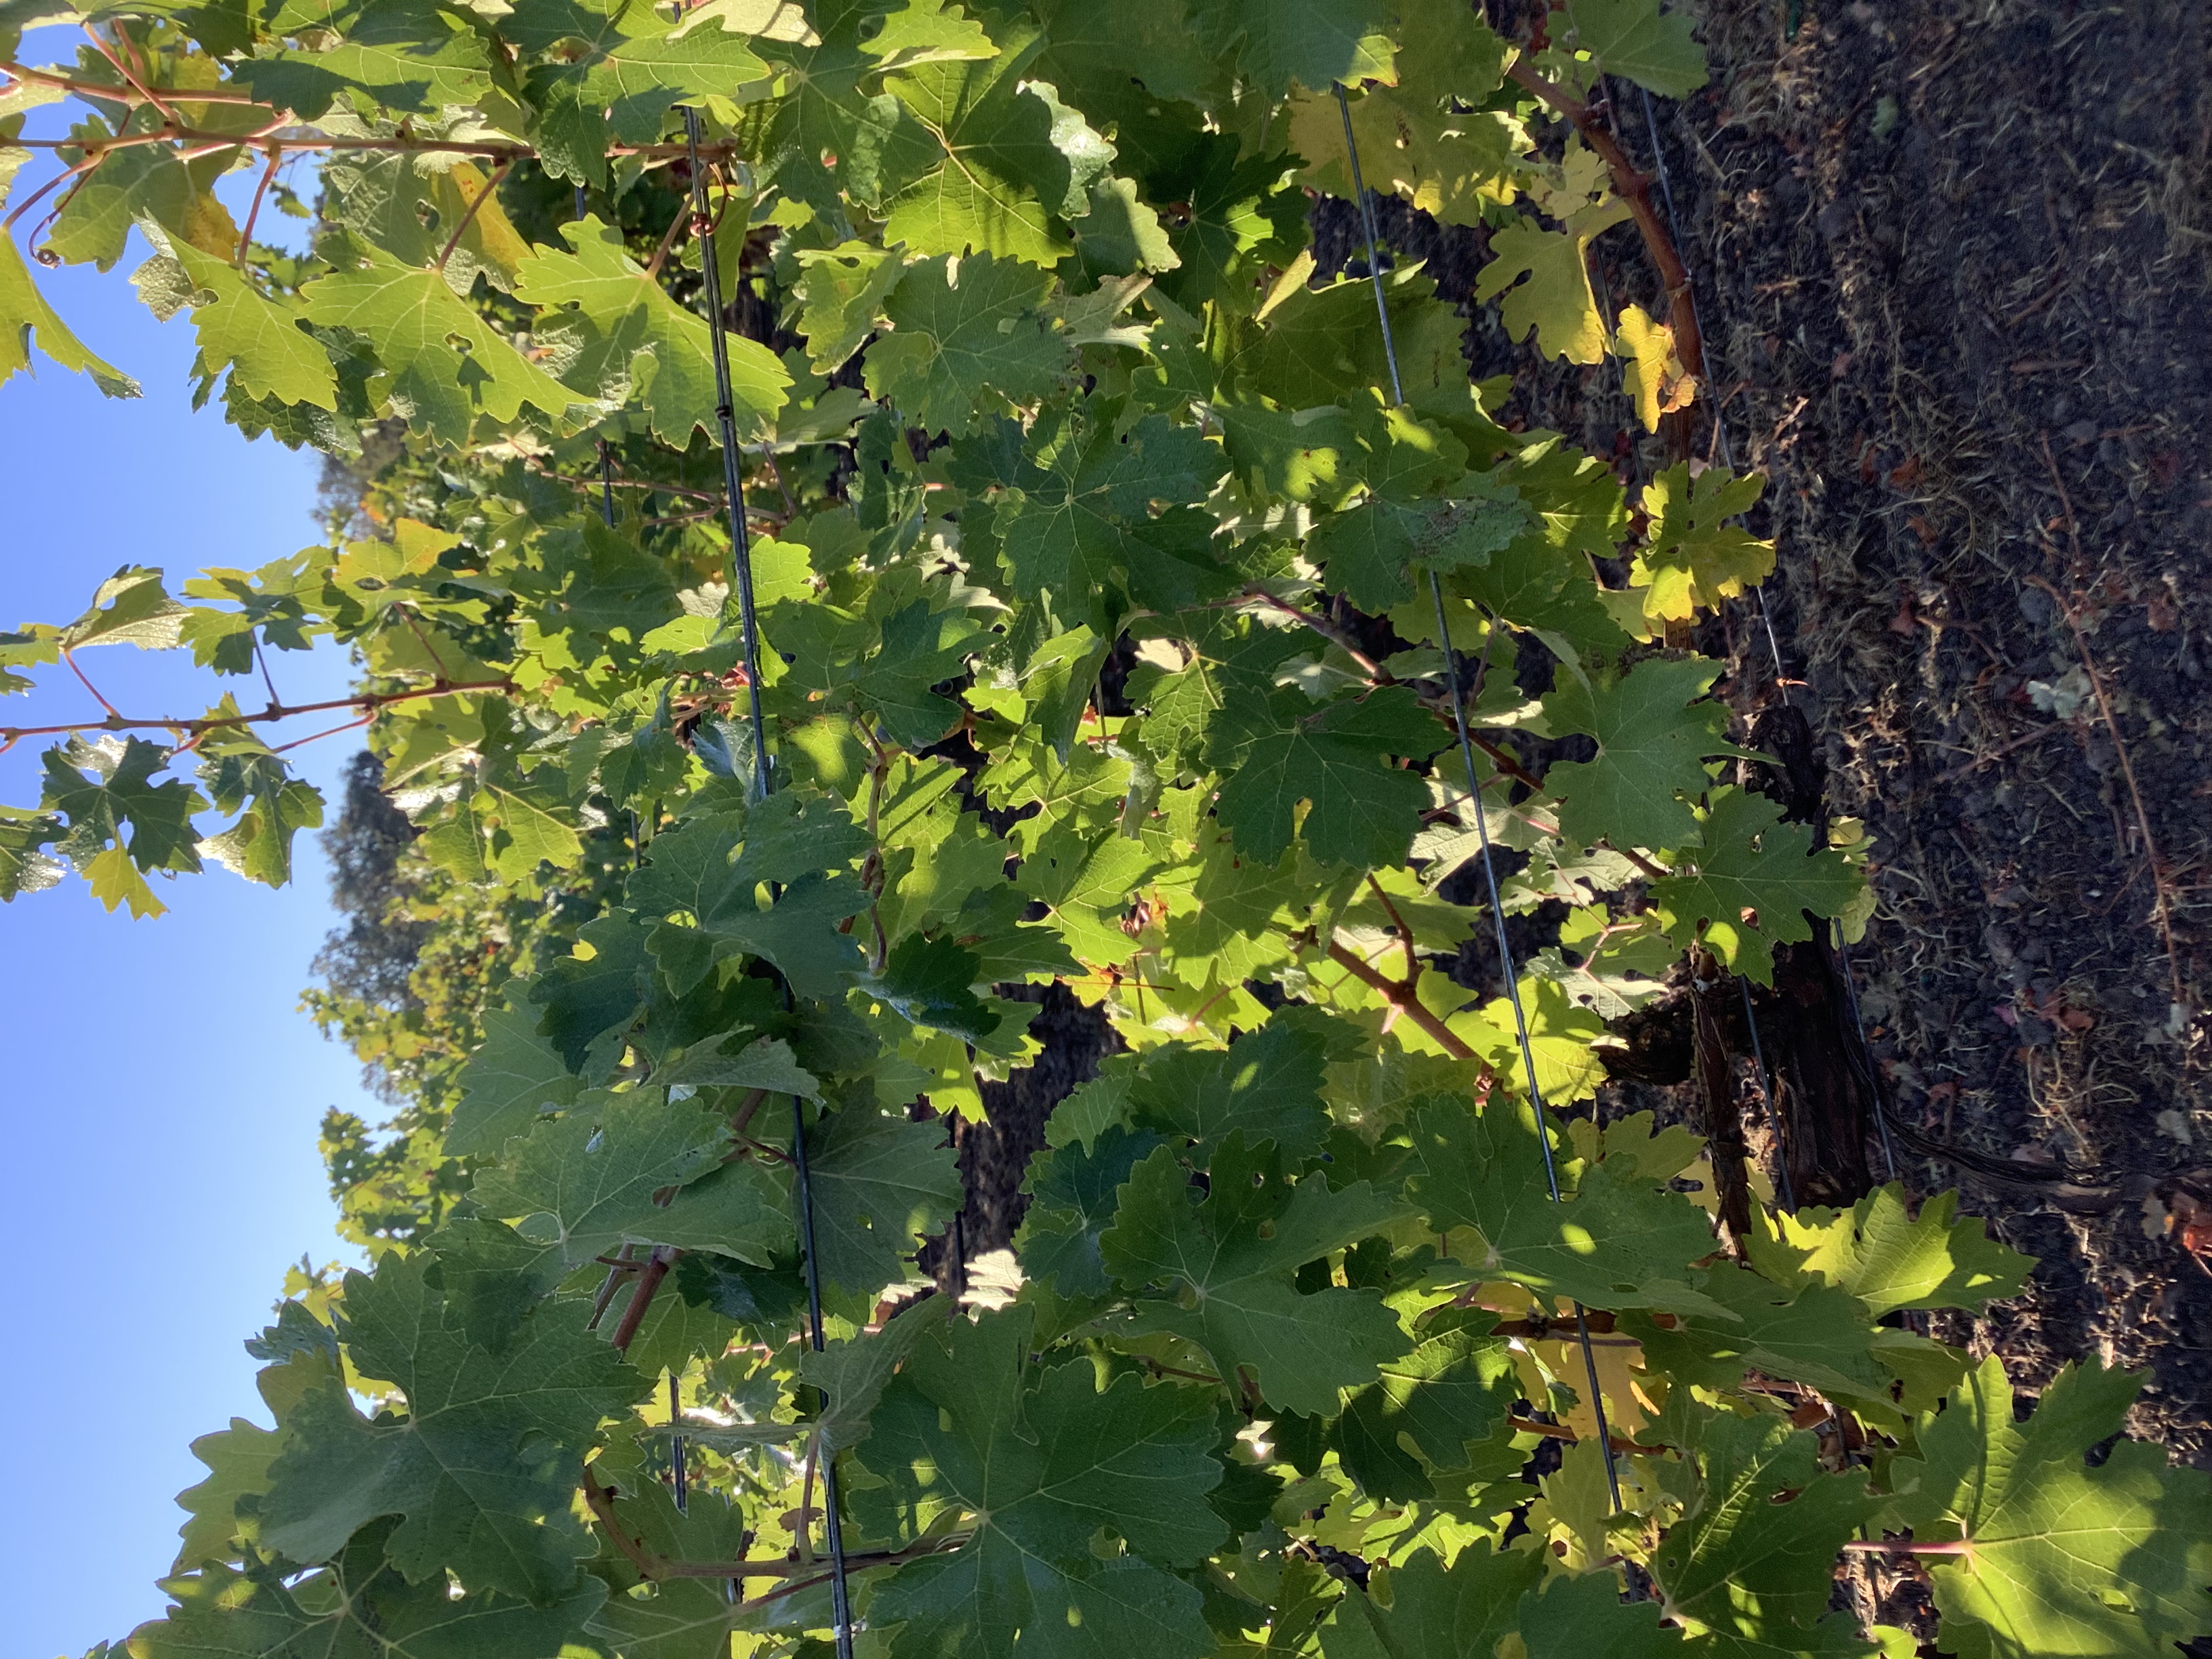
Label: No Virus